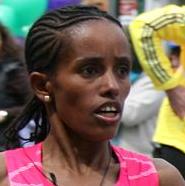
Age: 25